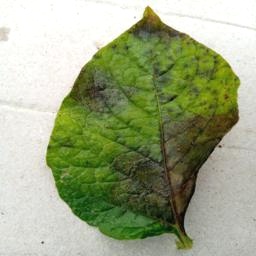
Etiqueta: Late Blight